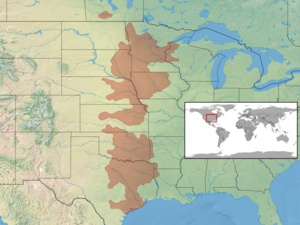
Plestiodon septentrionalis est une espèce de sauriens de la famille des Scincidae.